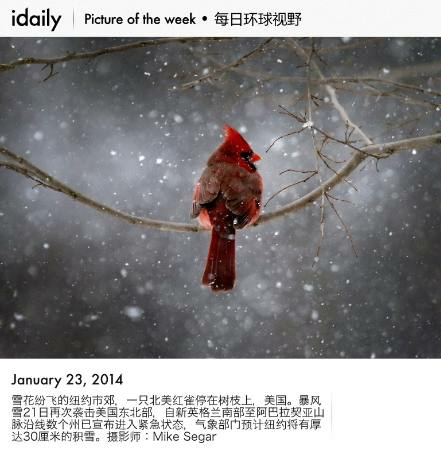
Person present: No